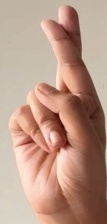
ASL sign: R